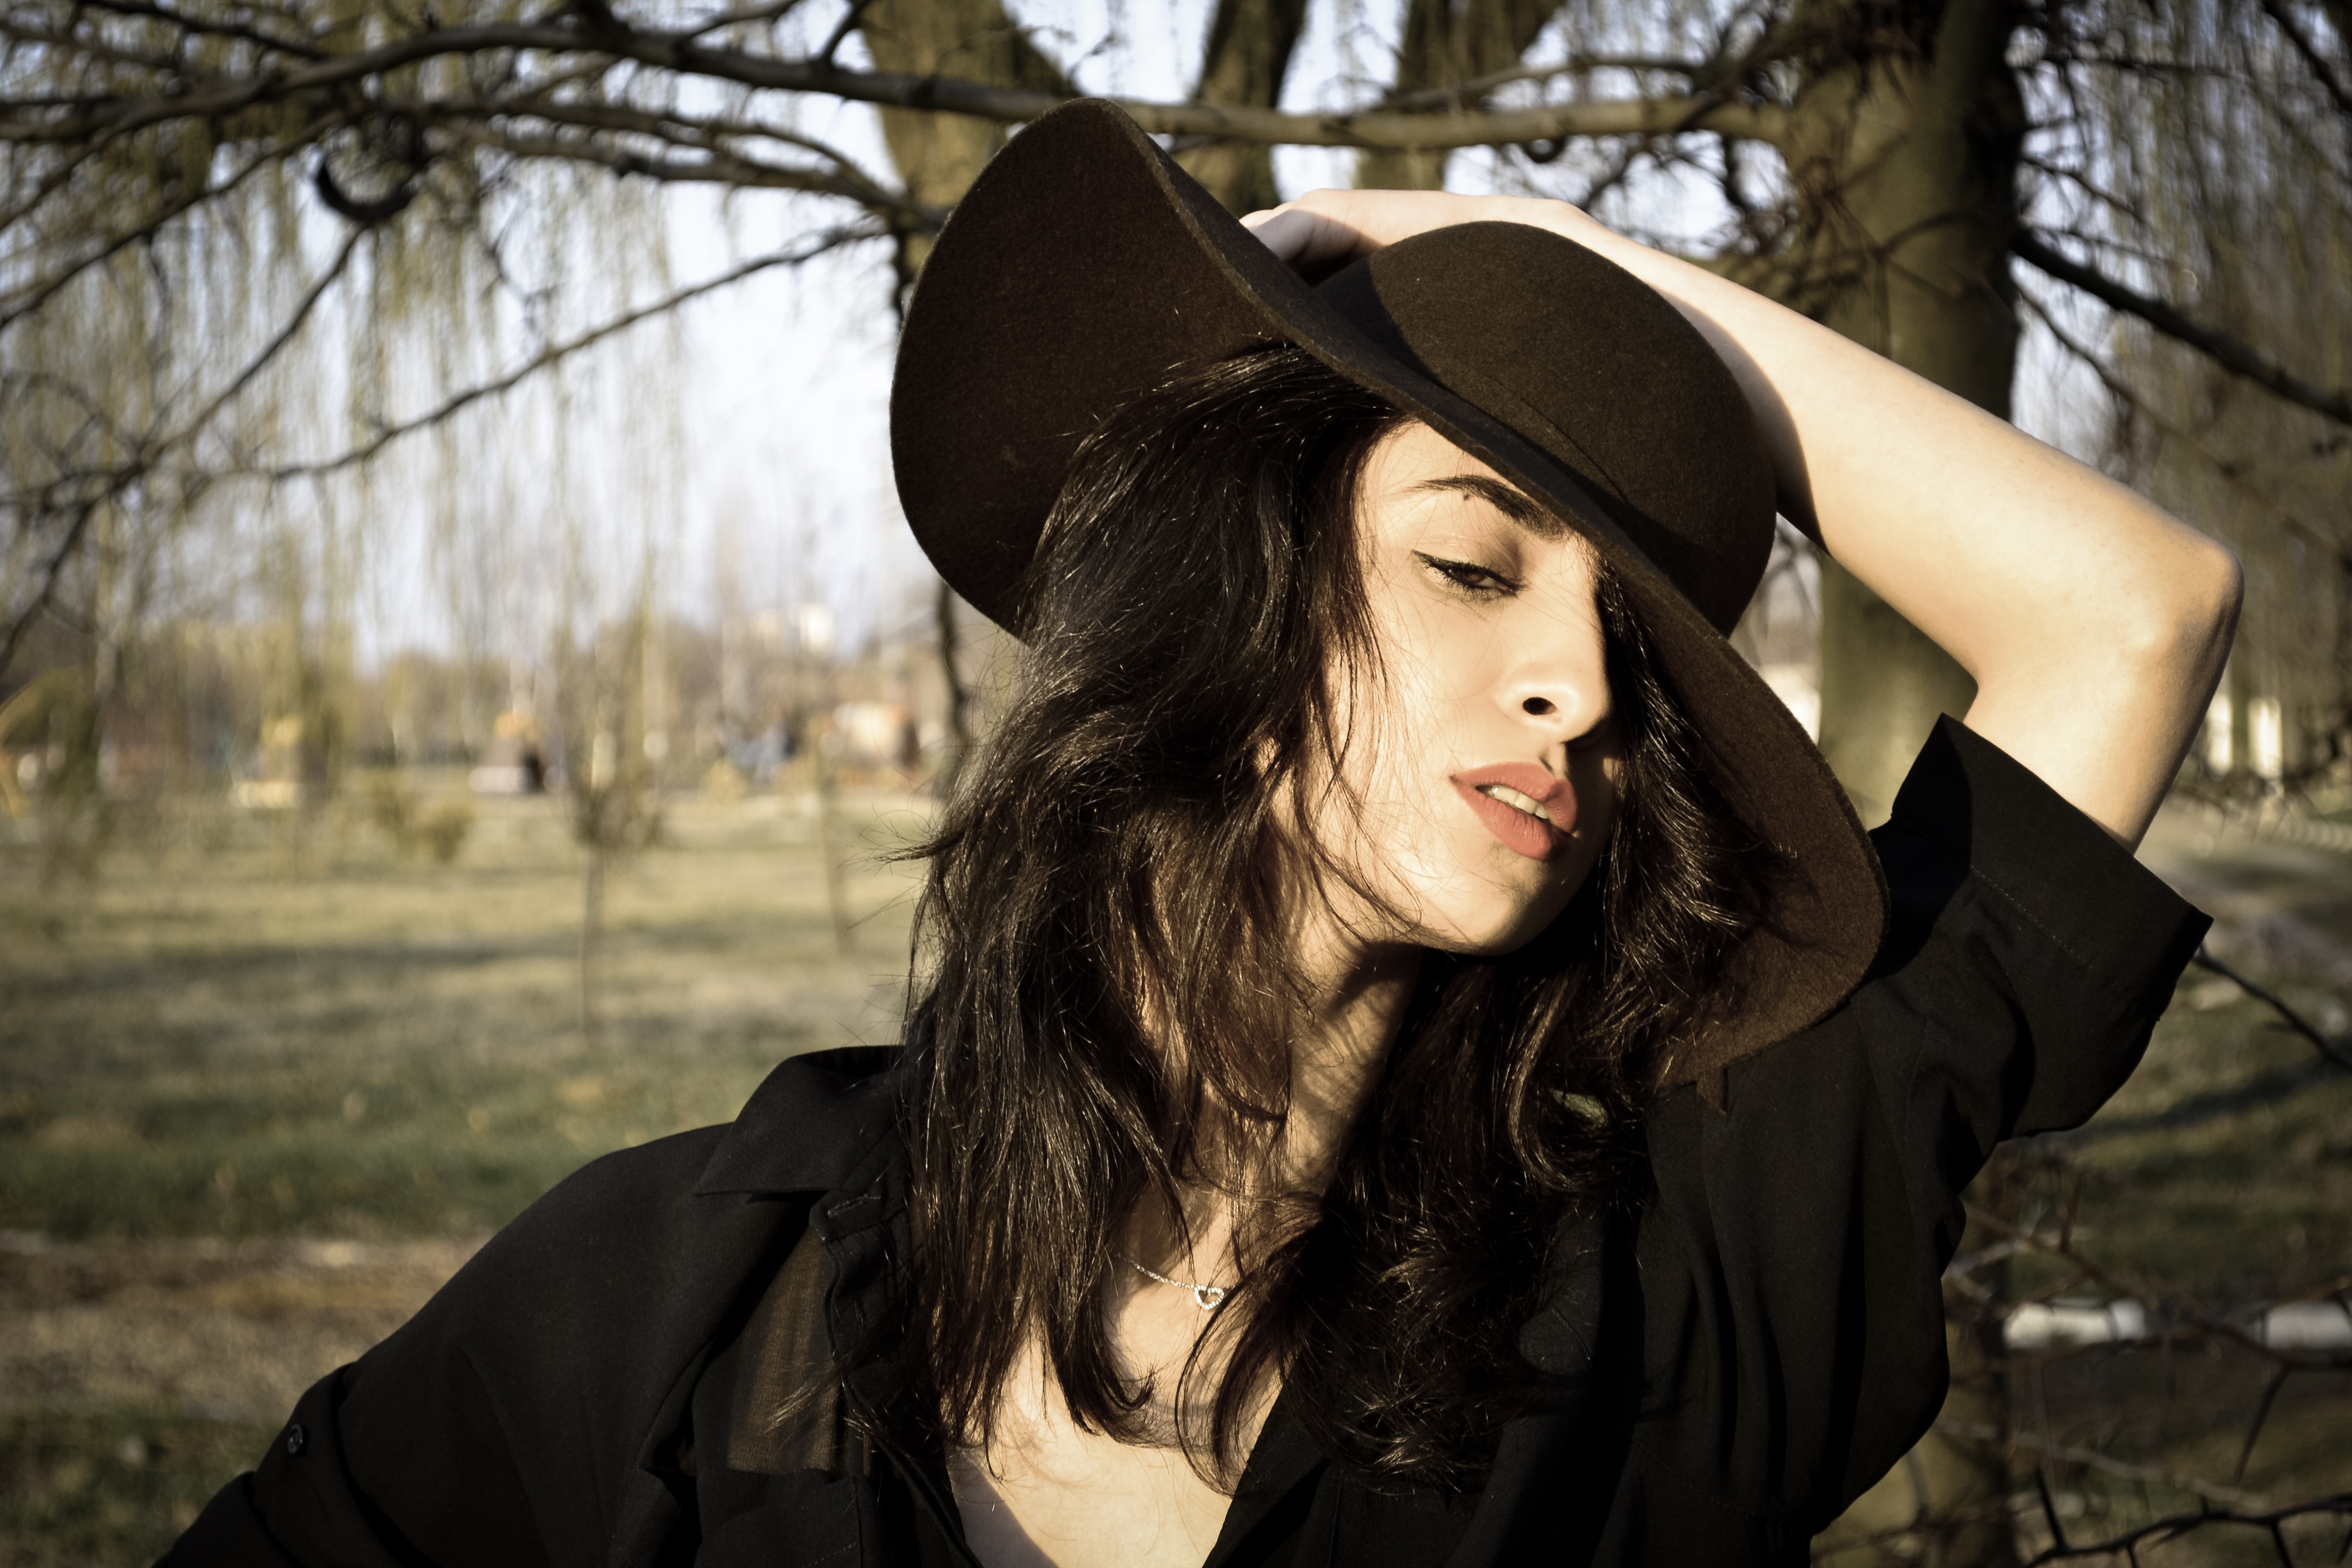
person, winter, black and white, girl, woman, portrait, model, spring, autumn, hat, fashion, clothing, black, lady, dress, photograph, beauty, sexy, costume, photo shoot, portrait photography, goth subculture